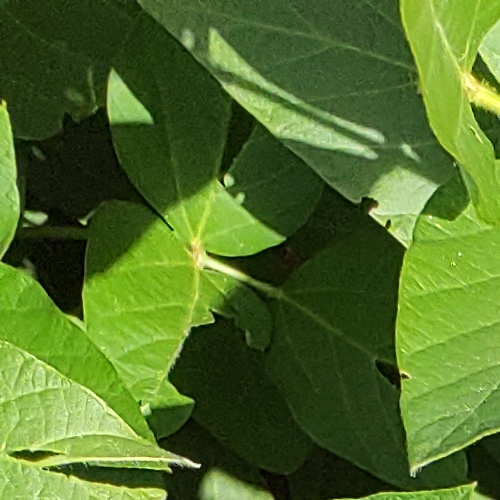
Label: Caterpillar